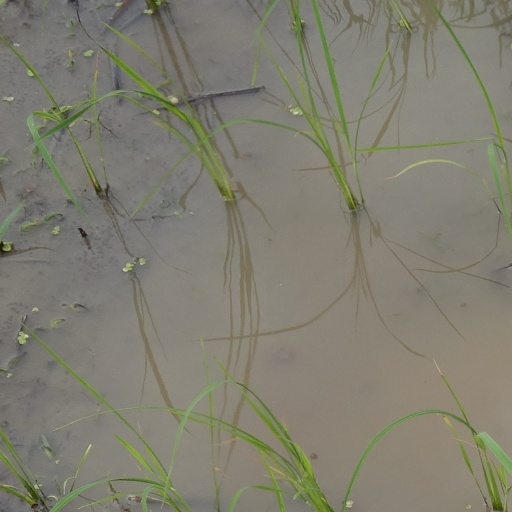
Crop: rice